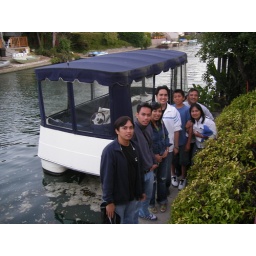
about to board the boat for a lake Cruise in Foster City